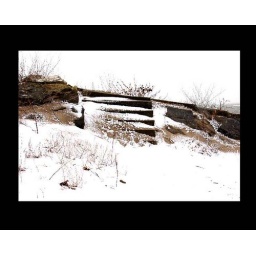
Shot 1-1-2008 beach at Vermillion....went to watch a polar bear club jump in the lake.....found these stairs more interesting